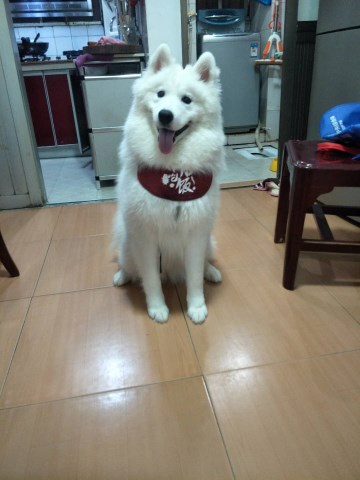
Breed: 2192-n000088-Samoyed